I.W. Schlesinger

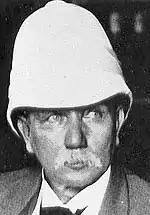
Joseph Robinson

In 1905, he bought the financially struggling Robinson South African Bank (founded by Sir Joseph Robinson) and converted it into the Colonial Banking and Trust Company, which specialized in small business loans. In 1911, he founded the African Guarantee and Indemnity Corporation to provide all types of insurance.